Urumaco

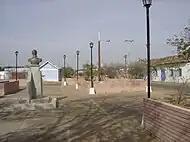
Urumaco.

Urumaco is a town in Falcón State in Venezuela. It is of interest to paleontologists due to its rich fossil history. The arid climate of the region means that the fossils are not hidden by vegetation. The fossils were first made known to science by geologists who came across them while looking for oil, which is abundant in some parts of Venezuela. The paleontological wealth of Urumaco makes it the most fossil-rich zone of northern South America.